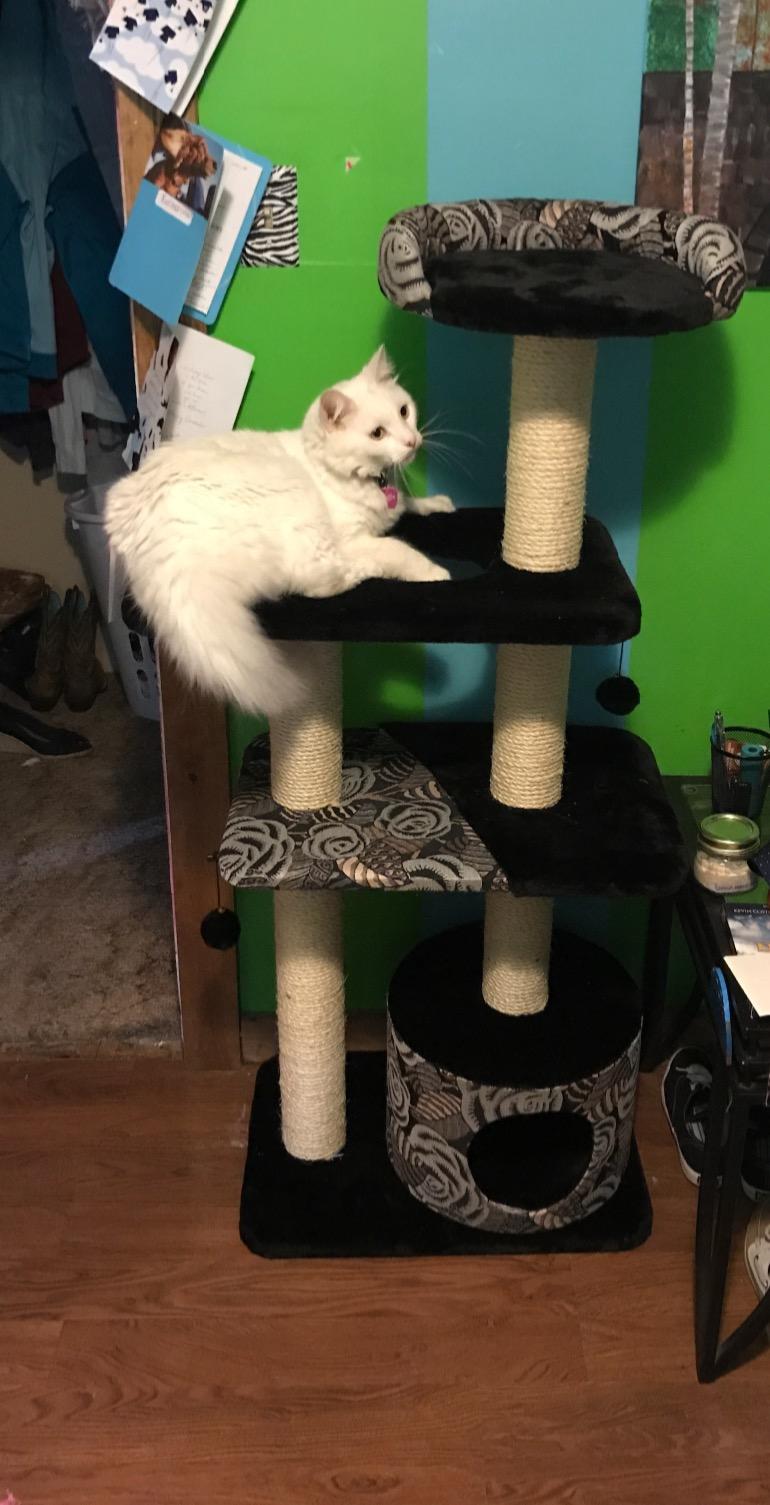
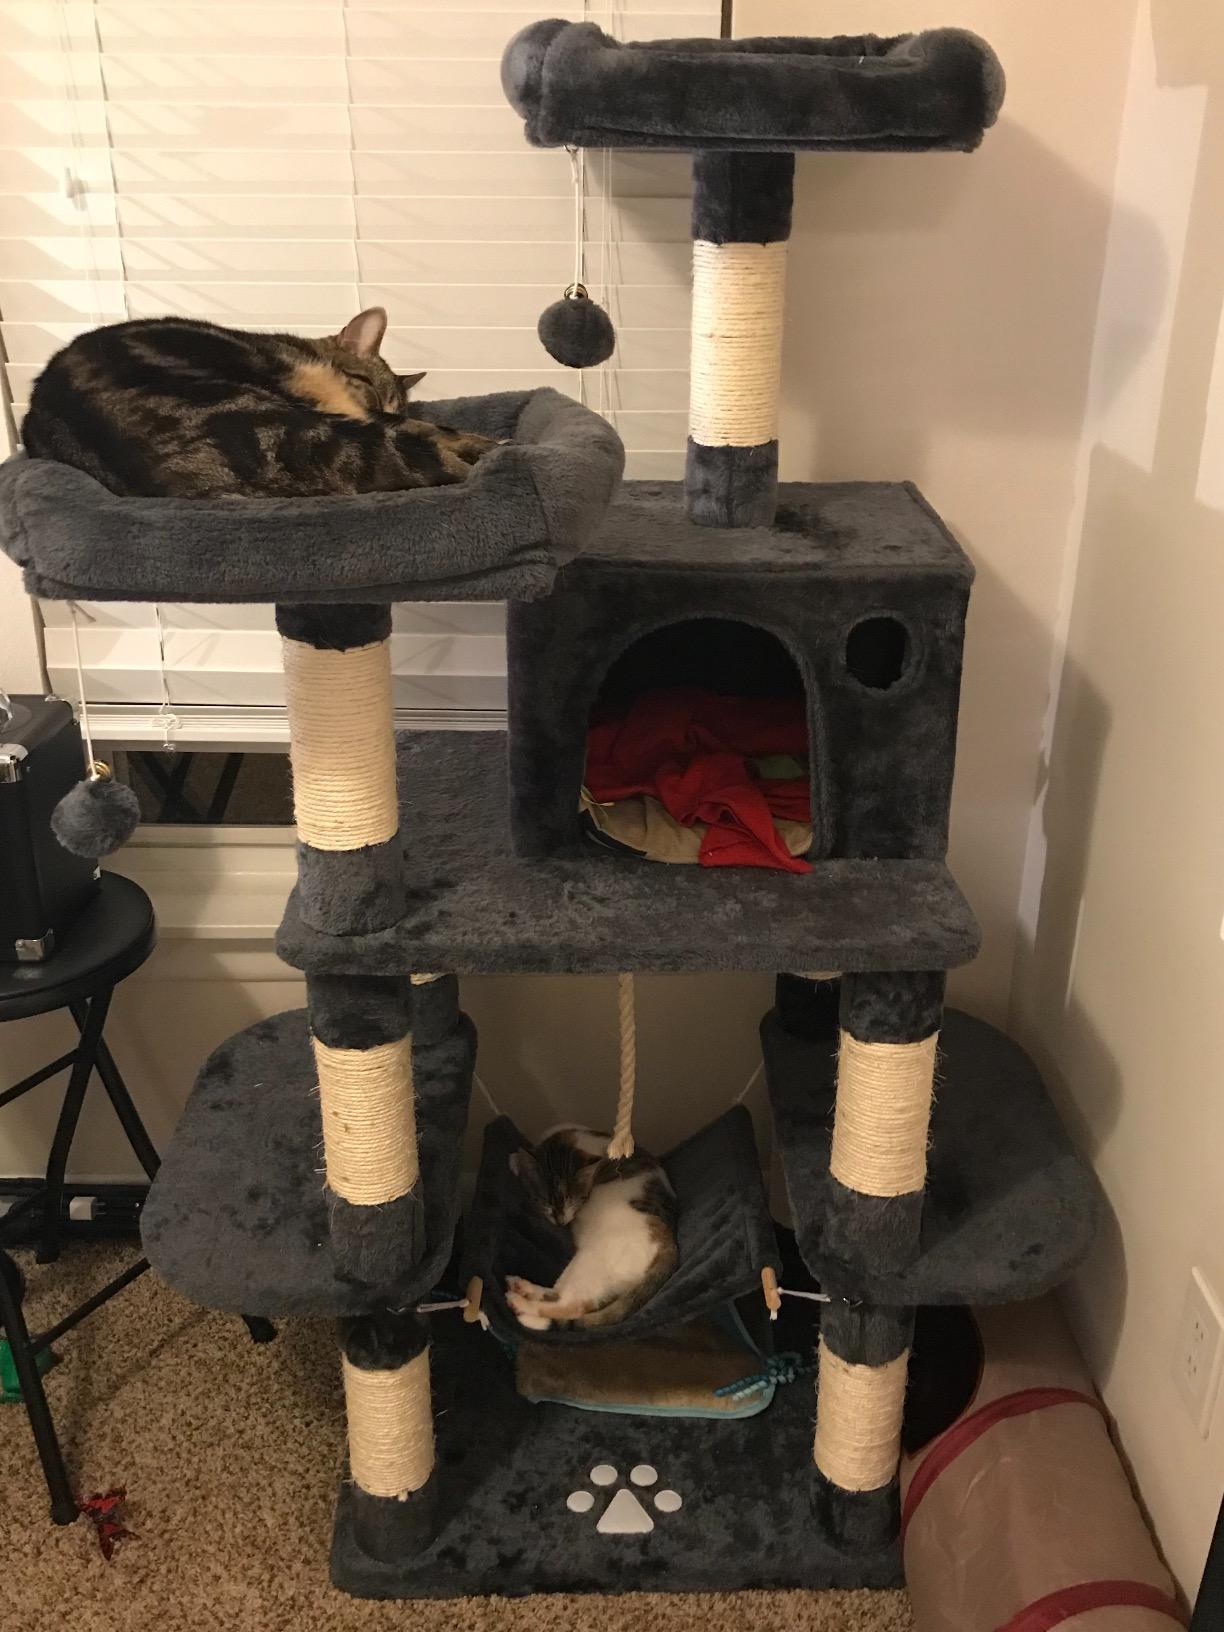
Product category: items_cat tree
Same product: no